Olympic Committee of Israel

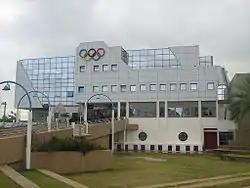
The Olympic Committee of Israel building in the National Sport Center – Tel Aviv

The Olympic Committee of Israel is the recognized National Olympic Committee (NOC) of Israel, and the governing body of Olympic sports in Israel. The OCI's headquarters is located at the National Sport Center – Tel Aviv.